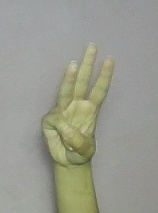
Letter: thaa